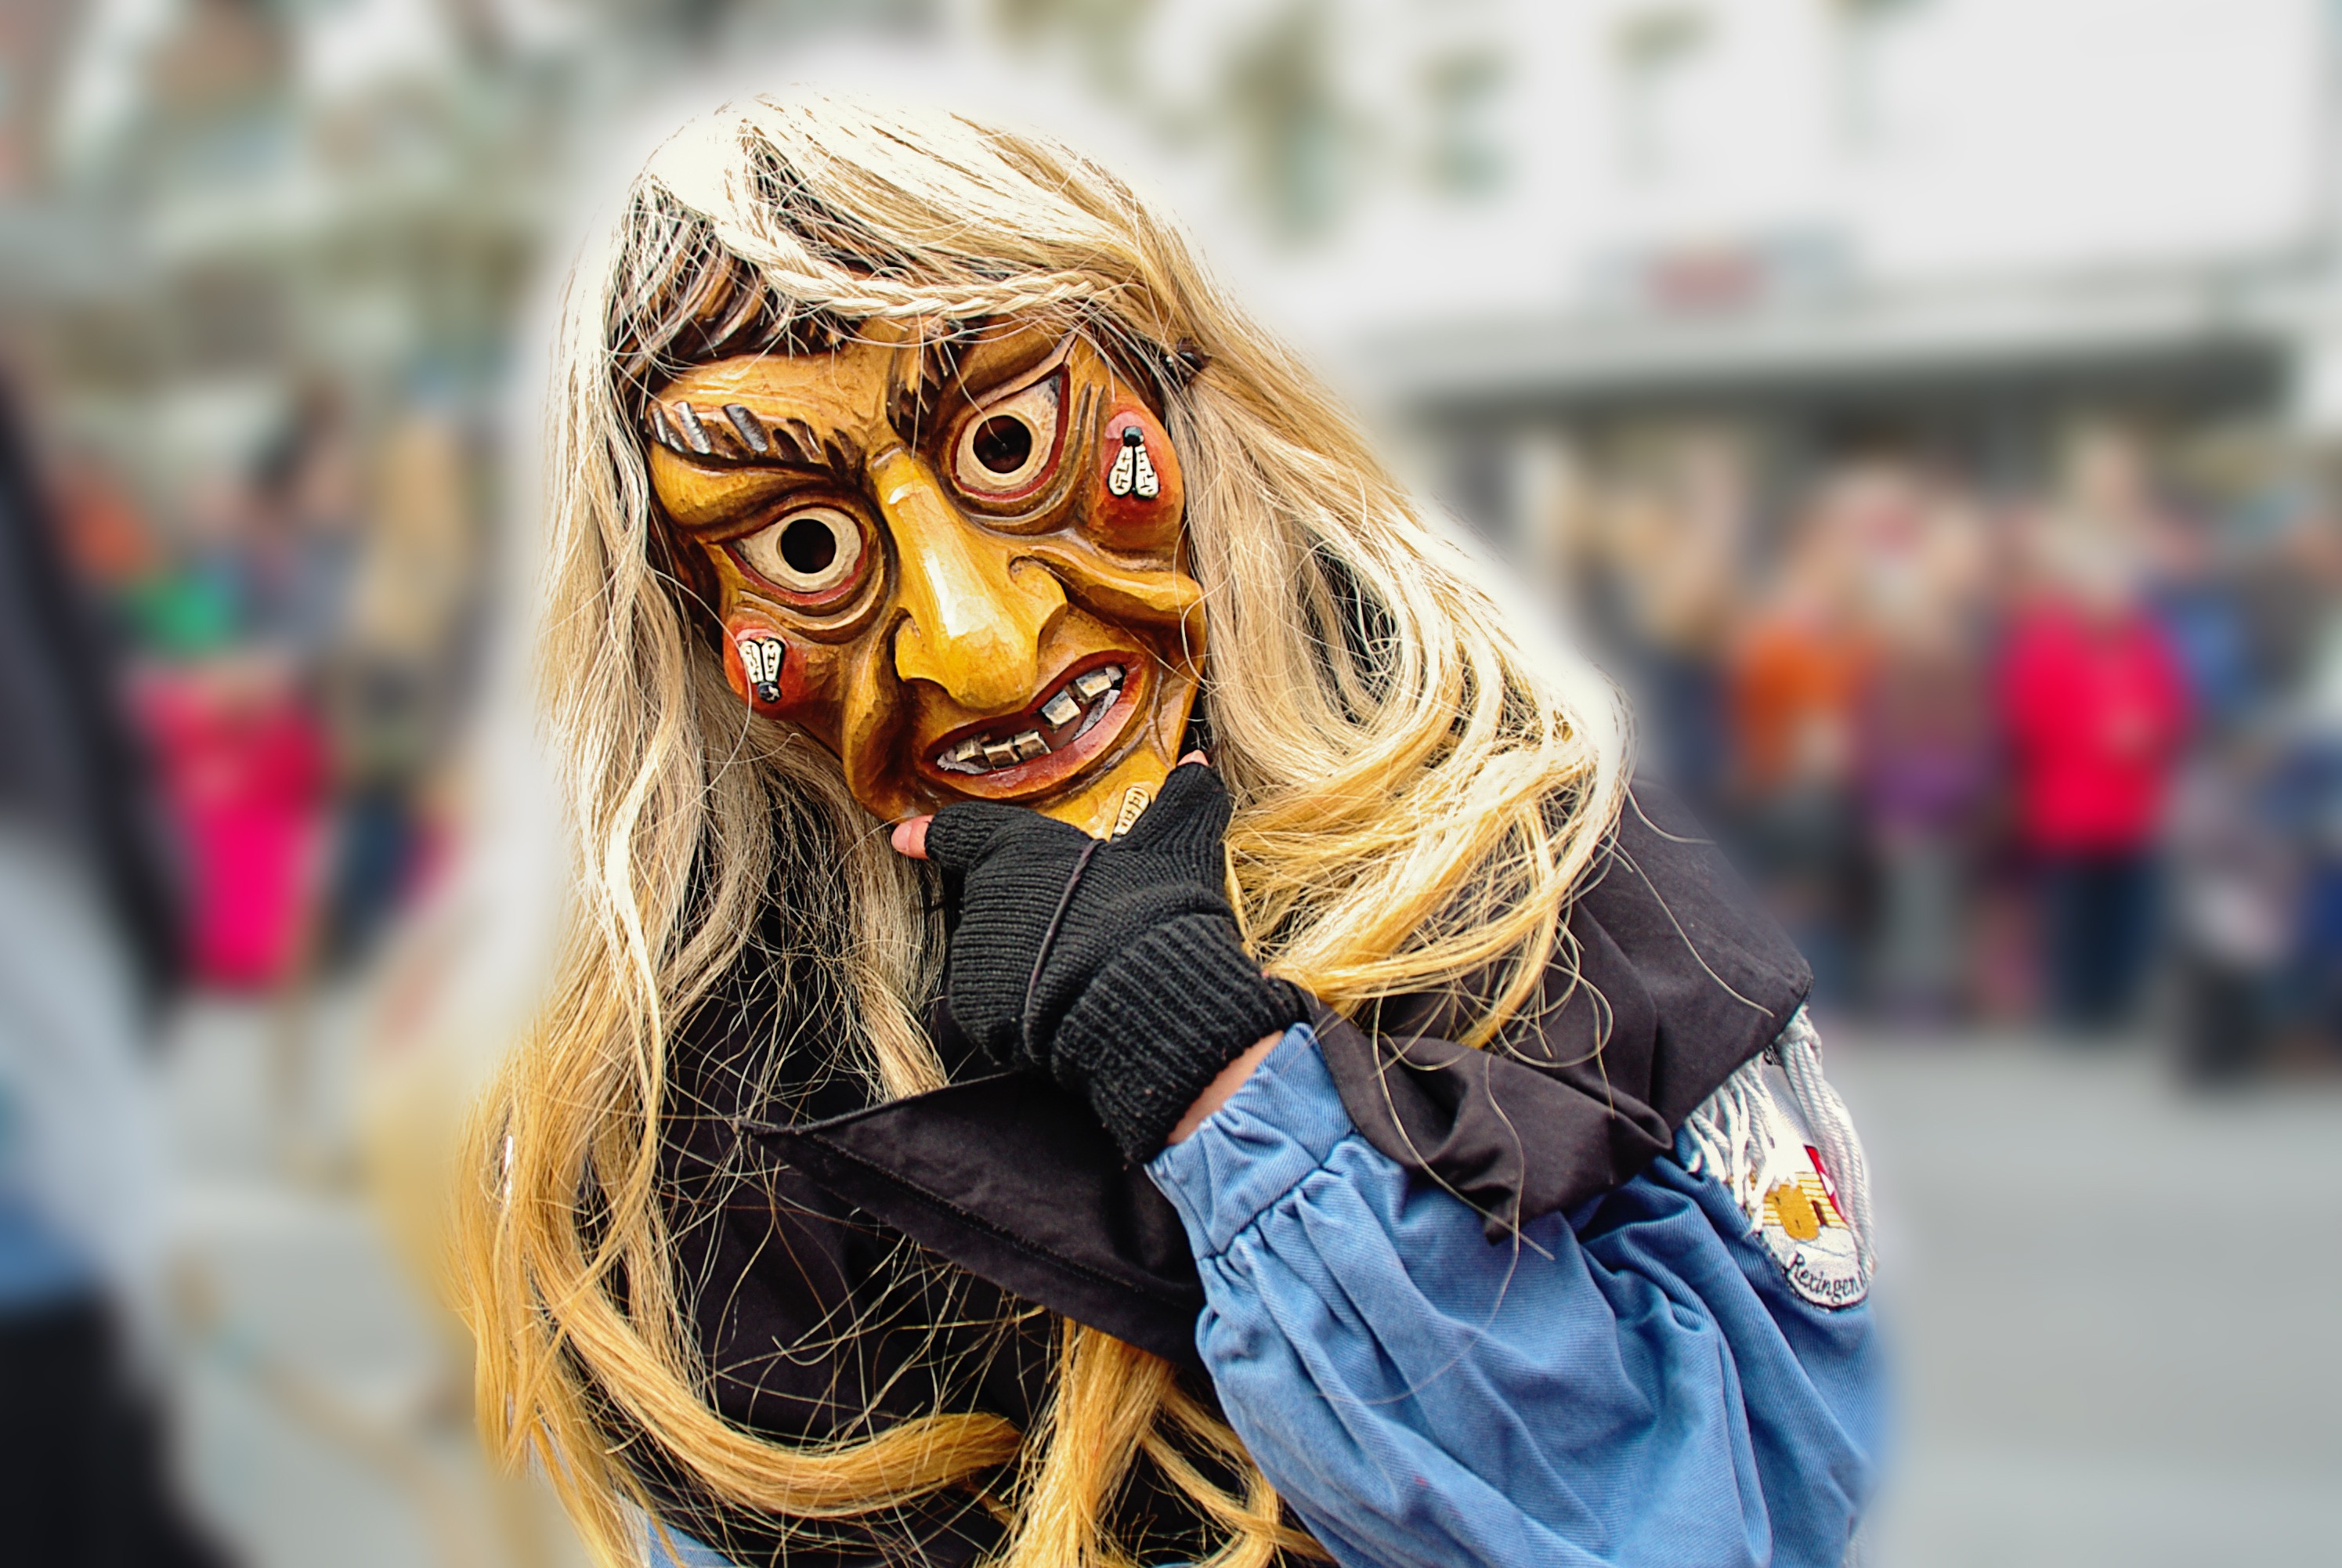
people, female, carnival, clothing, colorful, festival, mask, head, costume, the witch